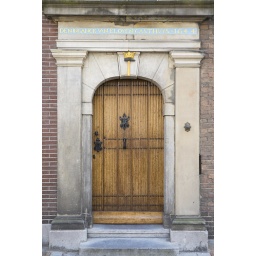
Oak door with black nails in stone doorframe. Former entrance to hospital in the centre of Utrecht, Netherlands. Built in 1644